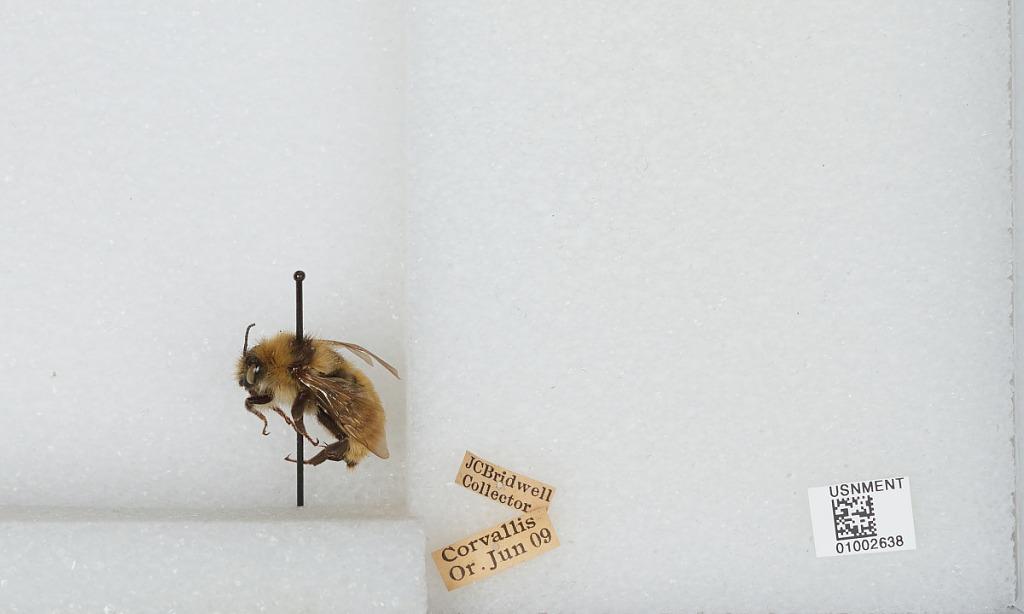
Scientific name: Bombus (Subterraneobombus) appositus Cresson
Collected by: J. Bridwell
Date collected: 1909-6-1
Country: United States
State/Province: Oregon
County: Benton
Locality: Corvallis
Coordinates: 44.5667, -123.283